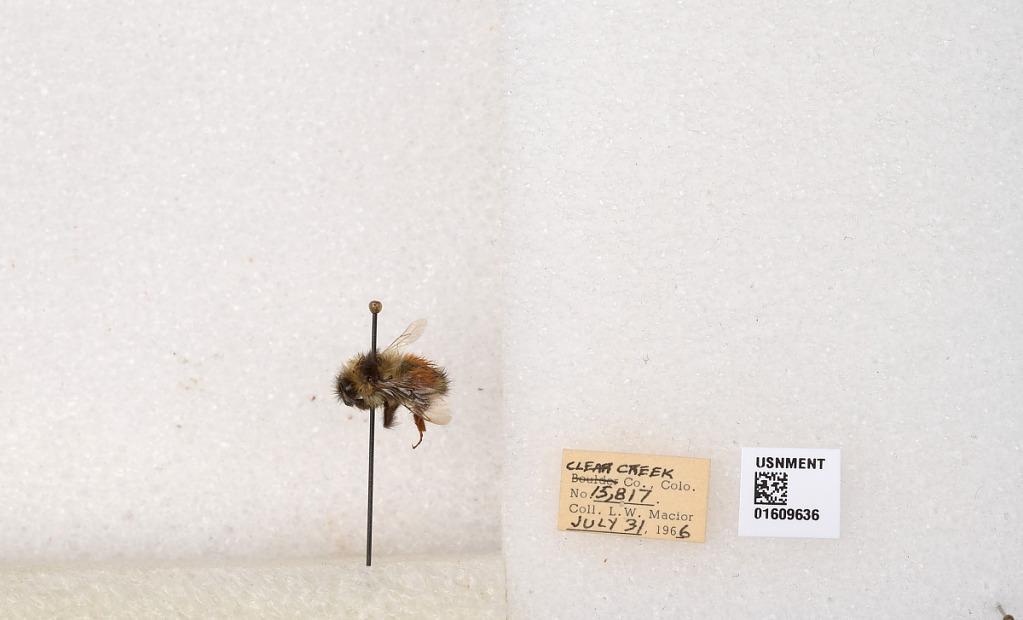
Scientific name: Bombus (Pyrobombus) sylvicola Kirby
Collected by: L. Macior
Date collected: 1966-7-31
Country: United States
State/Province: Colorado
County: Clear Creek
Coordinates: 39.6856, -105.645